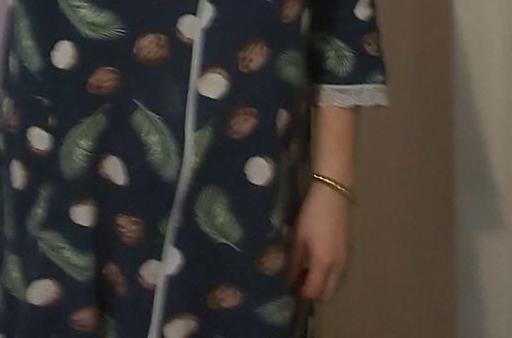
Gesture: no_gesture